Funerary art

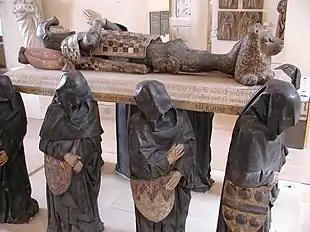
A large sculpture of six life-sized black-cloaked men, their faces obscured by their hoods, carrying a slab upon which lies the supine effigy of a knight, with hands folded together in prayer. His head rests on a pillow, and his feet on a small reclining lion.

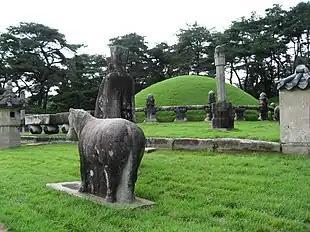
Korean tomb mound of King Sejong the Great, d. 1450

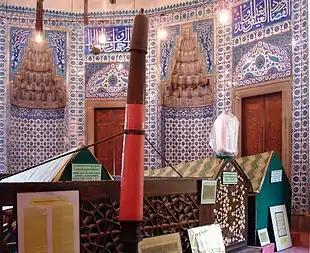
Türbe of Roxelana (d. 1558), Süleymaniye Mosque, Istanbul

Funerary art is any work of art forming, or placed in, a repository for the remains of the dead. The term encompasses a wide variety of forms, including cenotaphs ("empty tombs"), tomb-like monuments which do not contain human remains, and communal memorials to the dead, such as war memorials, which may or may not contain remains, and a range of prehistoric megalithic constructs. Funerary art may serve many cultural functions. It can play a role in burial rites, serve as an article for use by the dead in the afterlife, and celebrate the life and accomplishments of the dead, whether as part of kinship-centred practices of ancestor veneration or as a publicly directed dynastic display. It can also function as a reminder of the mortality of humankind, as an expression of cultural values and roles, and help to propitiate the spirits of the dead, maintaining their benevolence and preventing their unwelcome intrusion into the lives of the living.